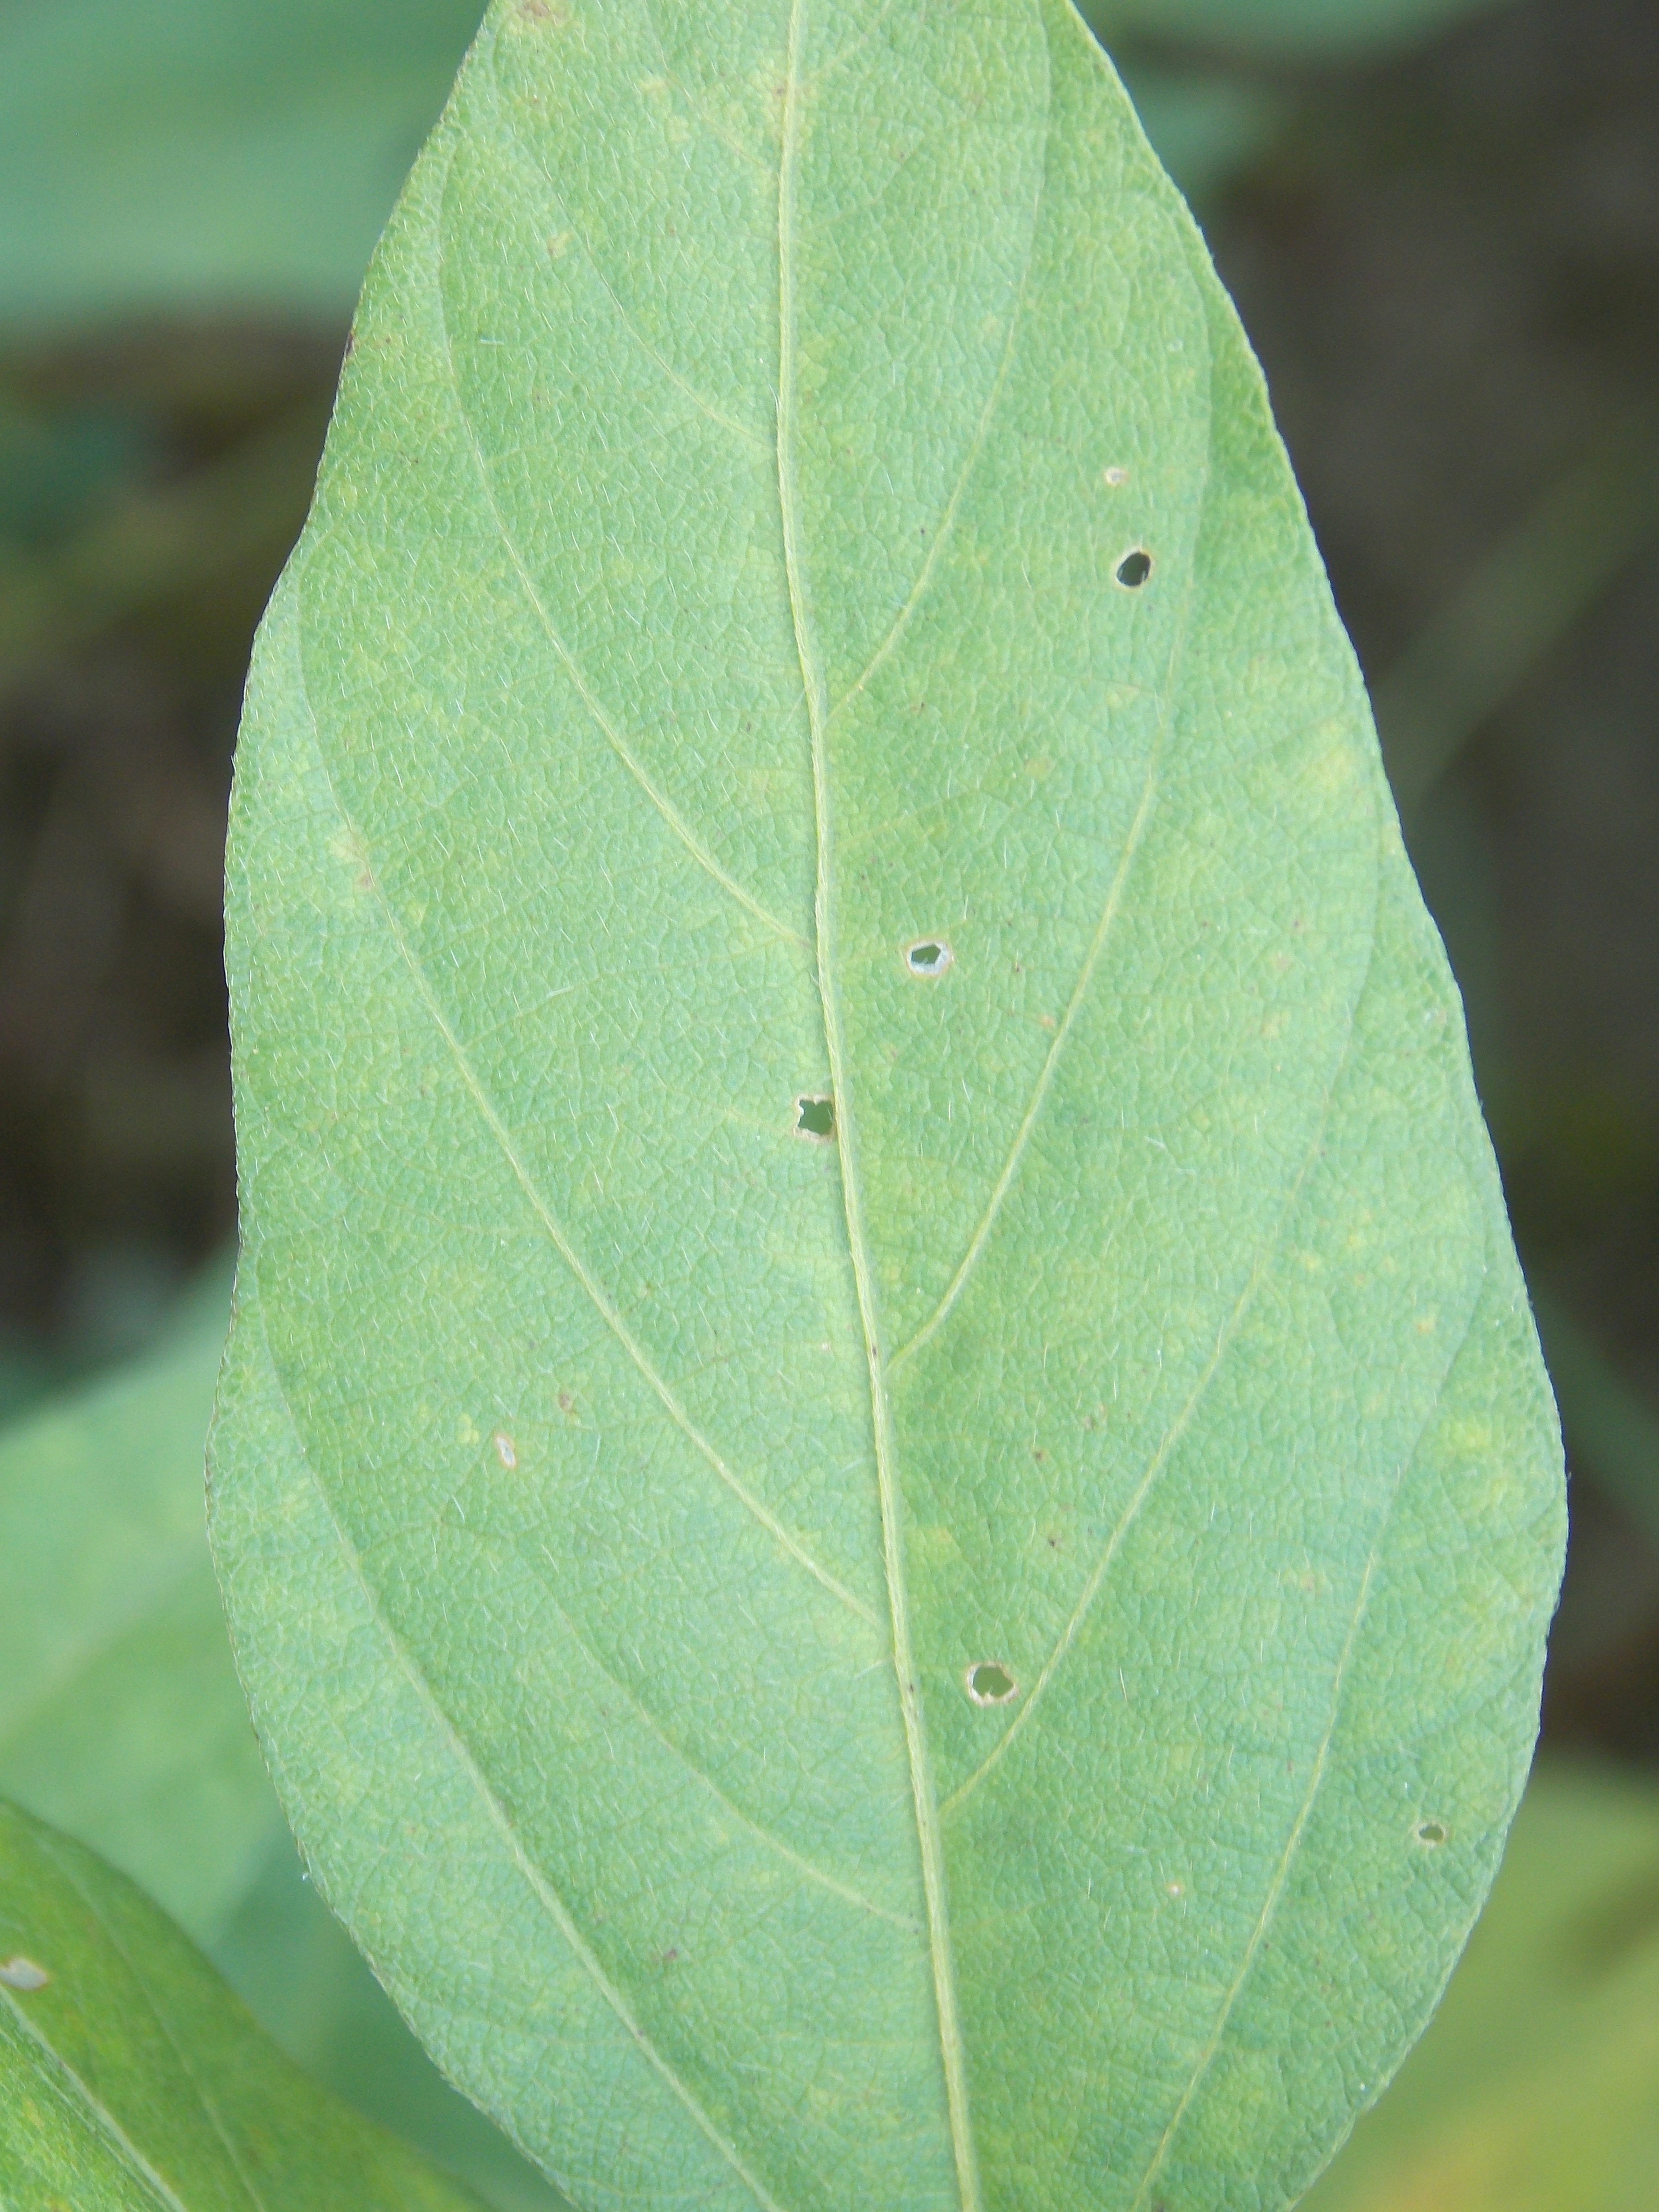
Label: Healthy